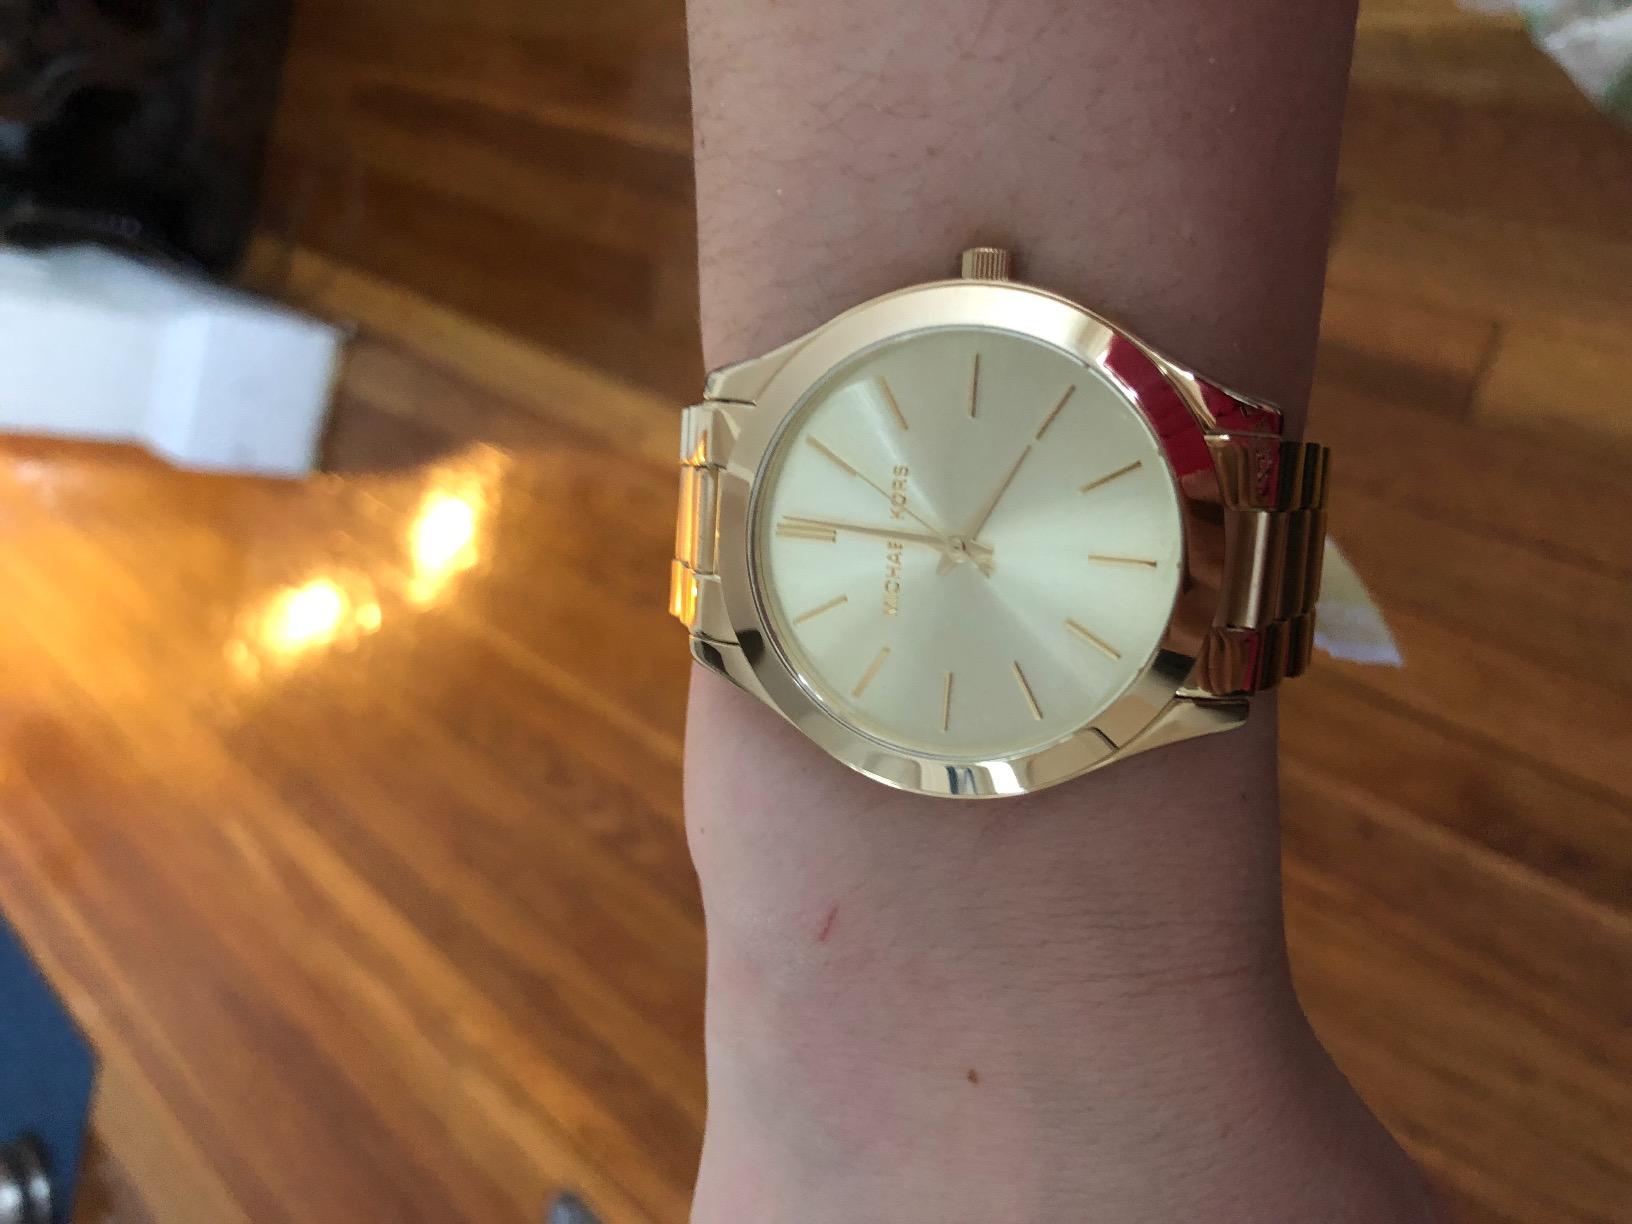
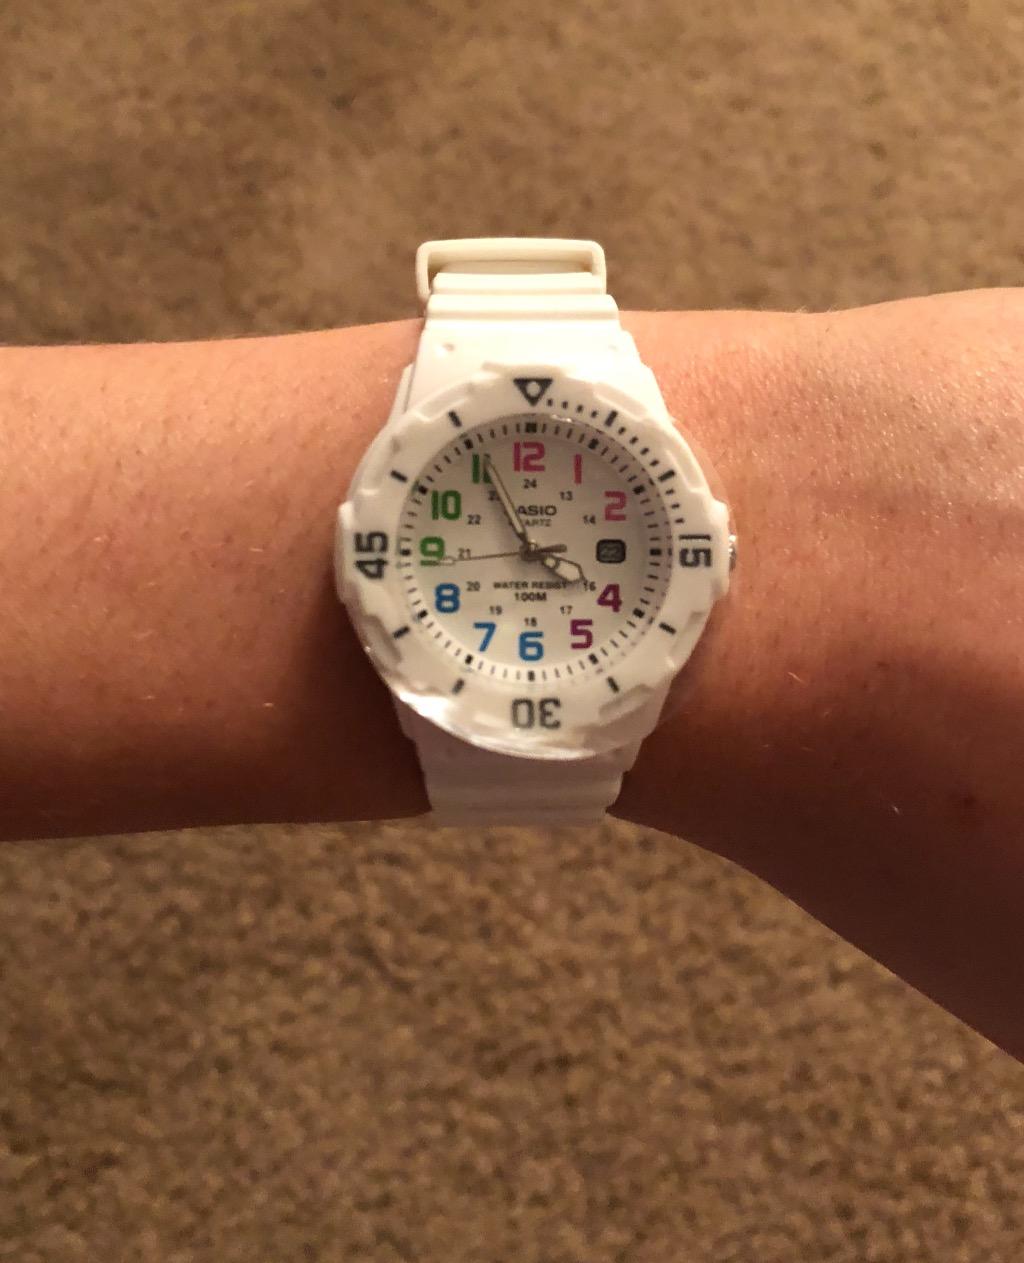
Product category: accessories_watch
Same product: no